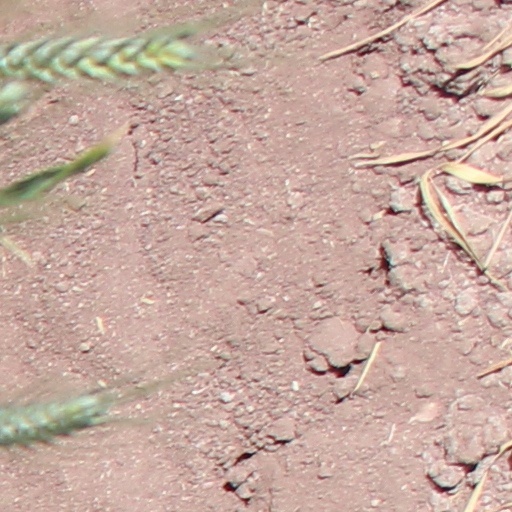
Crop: wheat